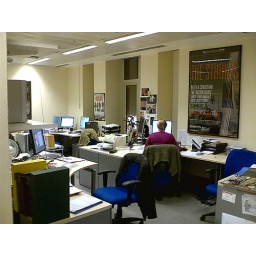
Biscuits and cake in the boardroom means stampeding vultures leaving nothing but us chickens behind.